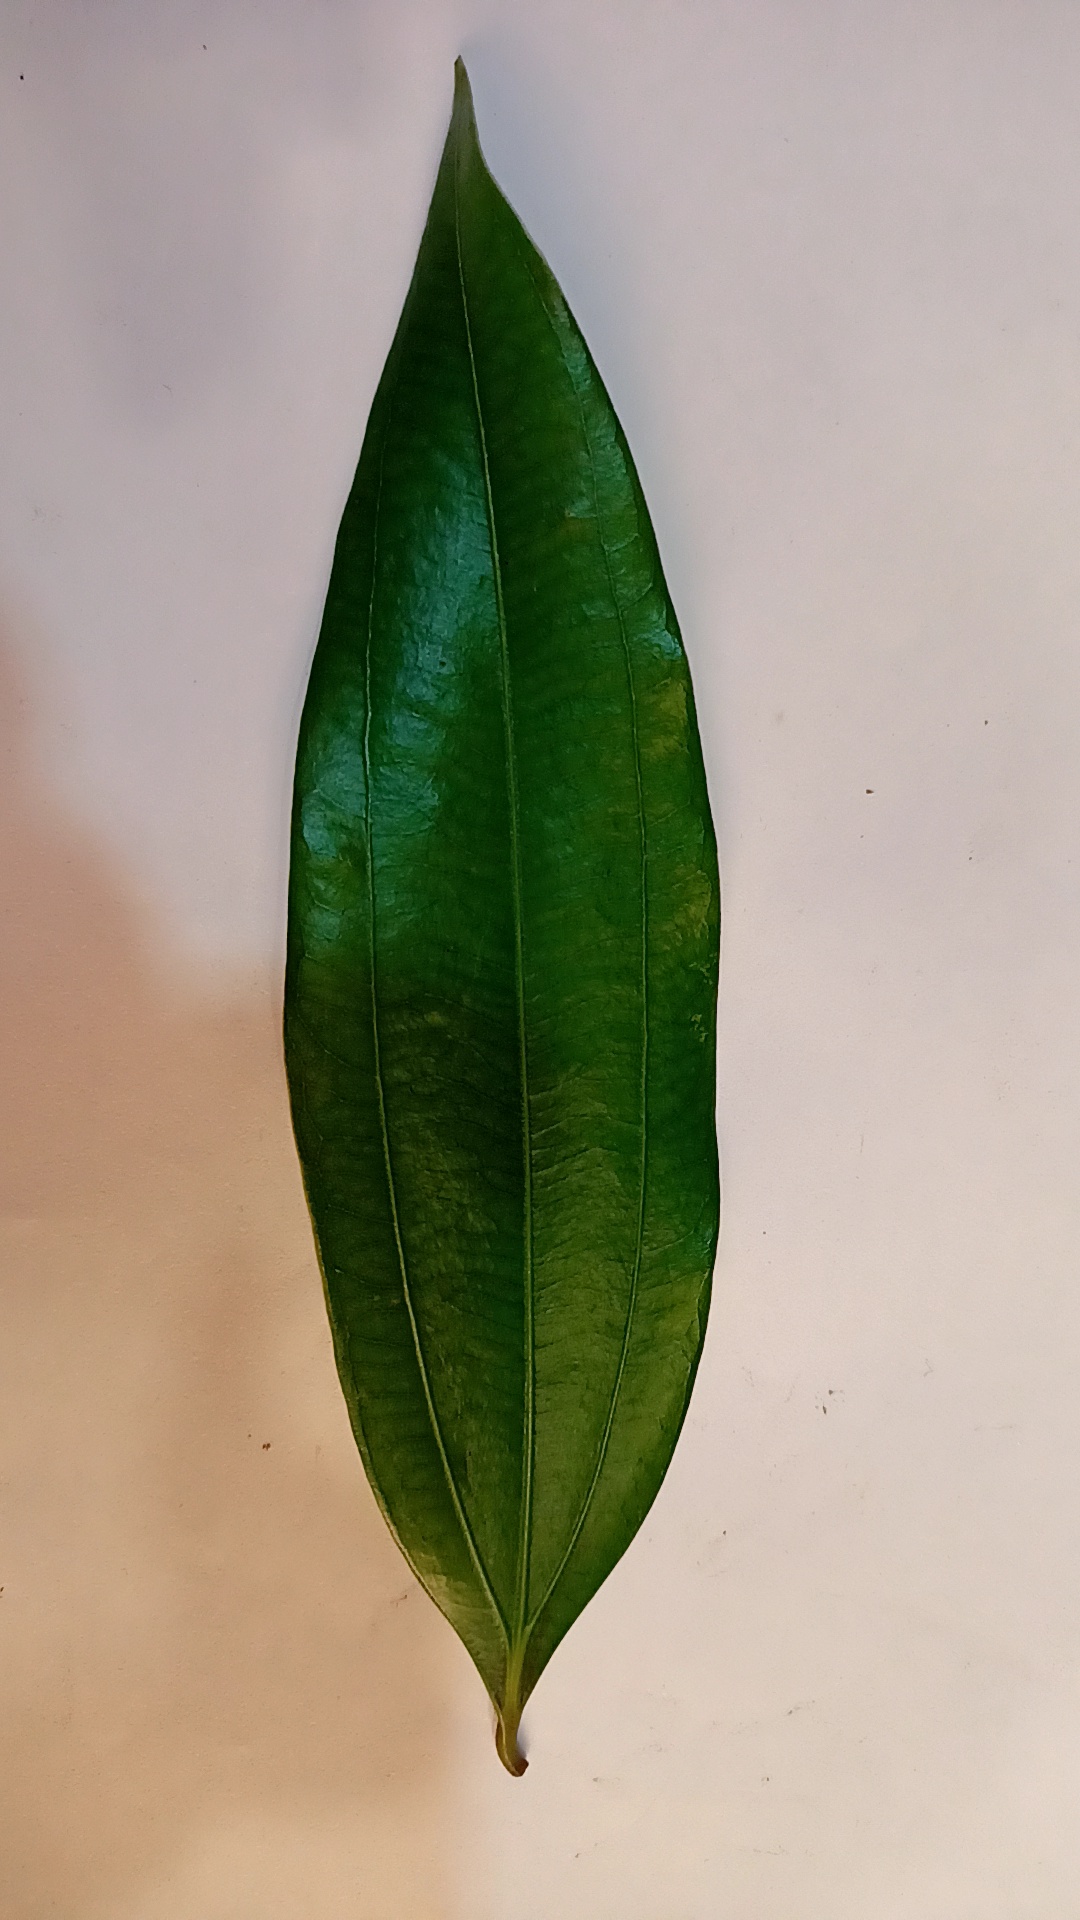
Label: Healthy